Lydians

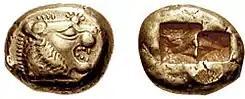
Early 6th century BC coin minted by a King of Lydia

Herodotus states in his Histories that the Lydians "were the first men whom we know who coined and used gold and silver currency". While this specifically refers to coinage in electrum, some numismatists think that coinage per se arose in Lydia. He also states that during the kingship of Croesus, there was no other Asia Minor ethnos braver and more militant than the Lydians.